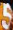
Number: 5